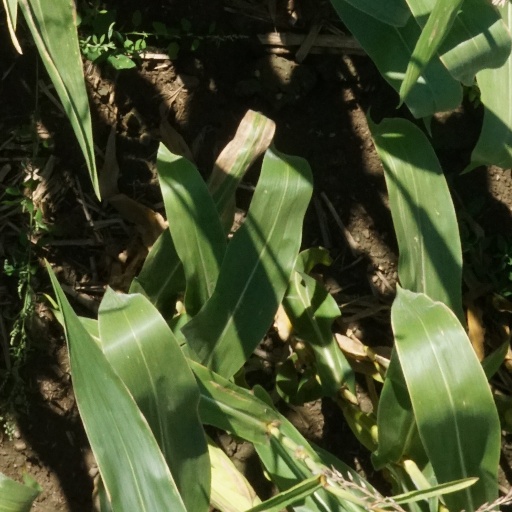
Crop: maize; corn